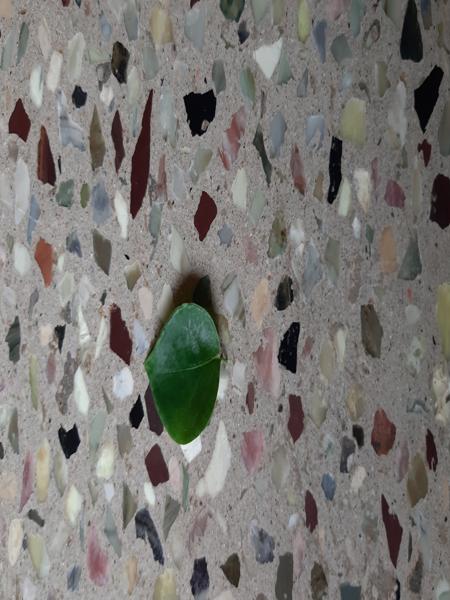
Plant: Amla